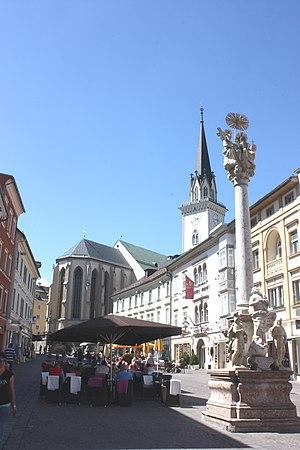
Villach est la deuxième ville de Carinthie dans le sud de l'Autriche, située sur la Drave. La ville statutaire est un important nœud de communication entre la région des Alpes et la mer Adriatique. Villach est désignée Ville alpine de l'année en 1997.